2016 Toronto Blue Jays season

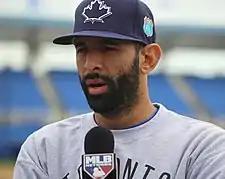
José Bautista in February 2016. Bautista made his contract demands known early in spring training, and stated he would not negotiate a "hometown discount".

Shortly after pitchers and catchers reported to Dunedin for the start of spring training on February 22, José Bautista addressed the media regarding his contract situation. Bautista, in the final year of a five-year, $65 million contract, stated that he had told the Blue Jays the length of contract he was seeking as well as the compensation of said contract, and that he would not negotiate or agree to a "hometown discount". The following day, TSN's Rick Westhead reported that Bautista had requested a five-year, $150 million contract. The report was later refuted by Bautista. While Bautista's contract situation was unfolding, the Blue Jays, Los Angeles Angels of Anaheim, and Cincinnati Reds were reported to be in agreement on a trade that would have sent Michael Saunders to the Angels, Jay Bruce to the Blue Jays, and unnamed prospects from the Angels and Blue Jays to the Reds. Hours after the trade was made public, reports surfaced that the deal was on hold due to issues with an unknown player's physical.